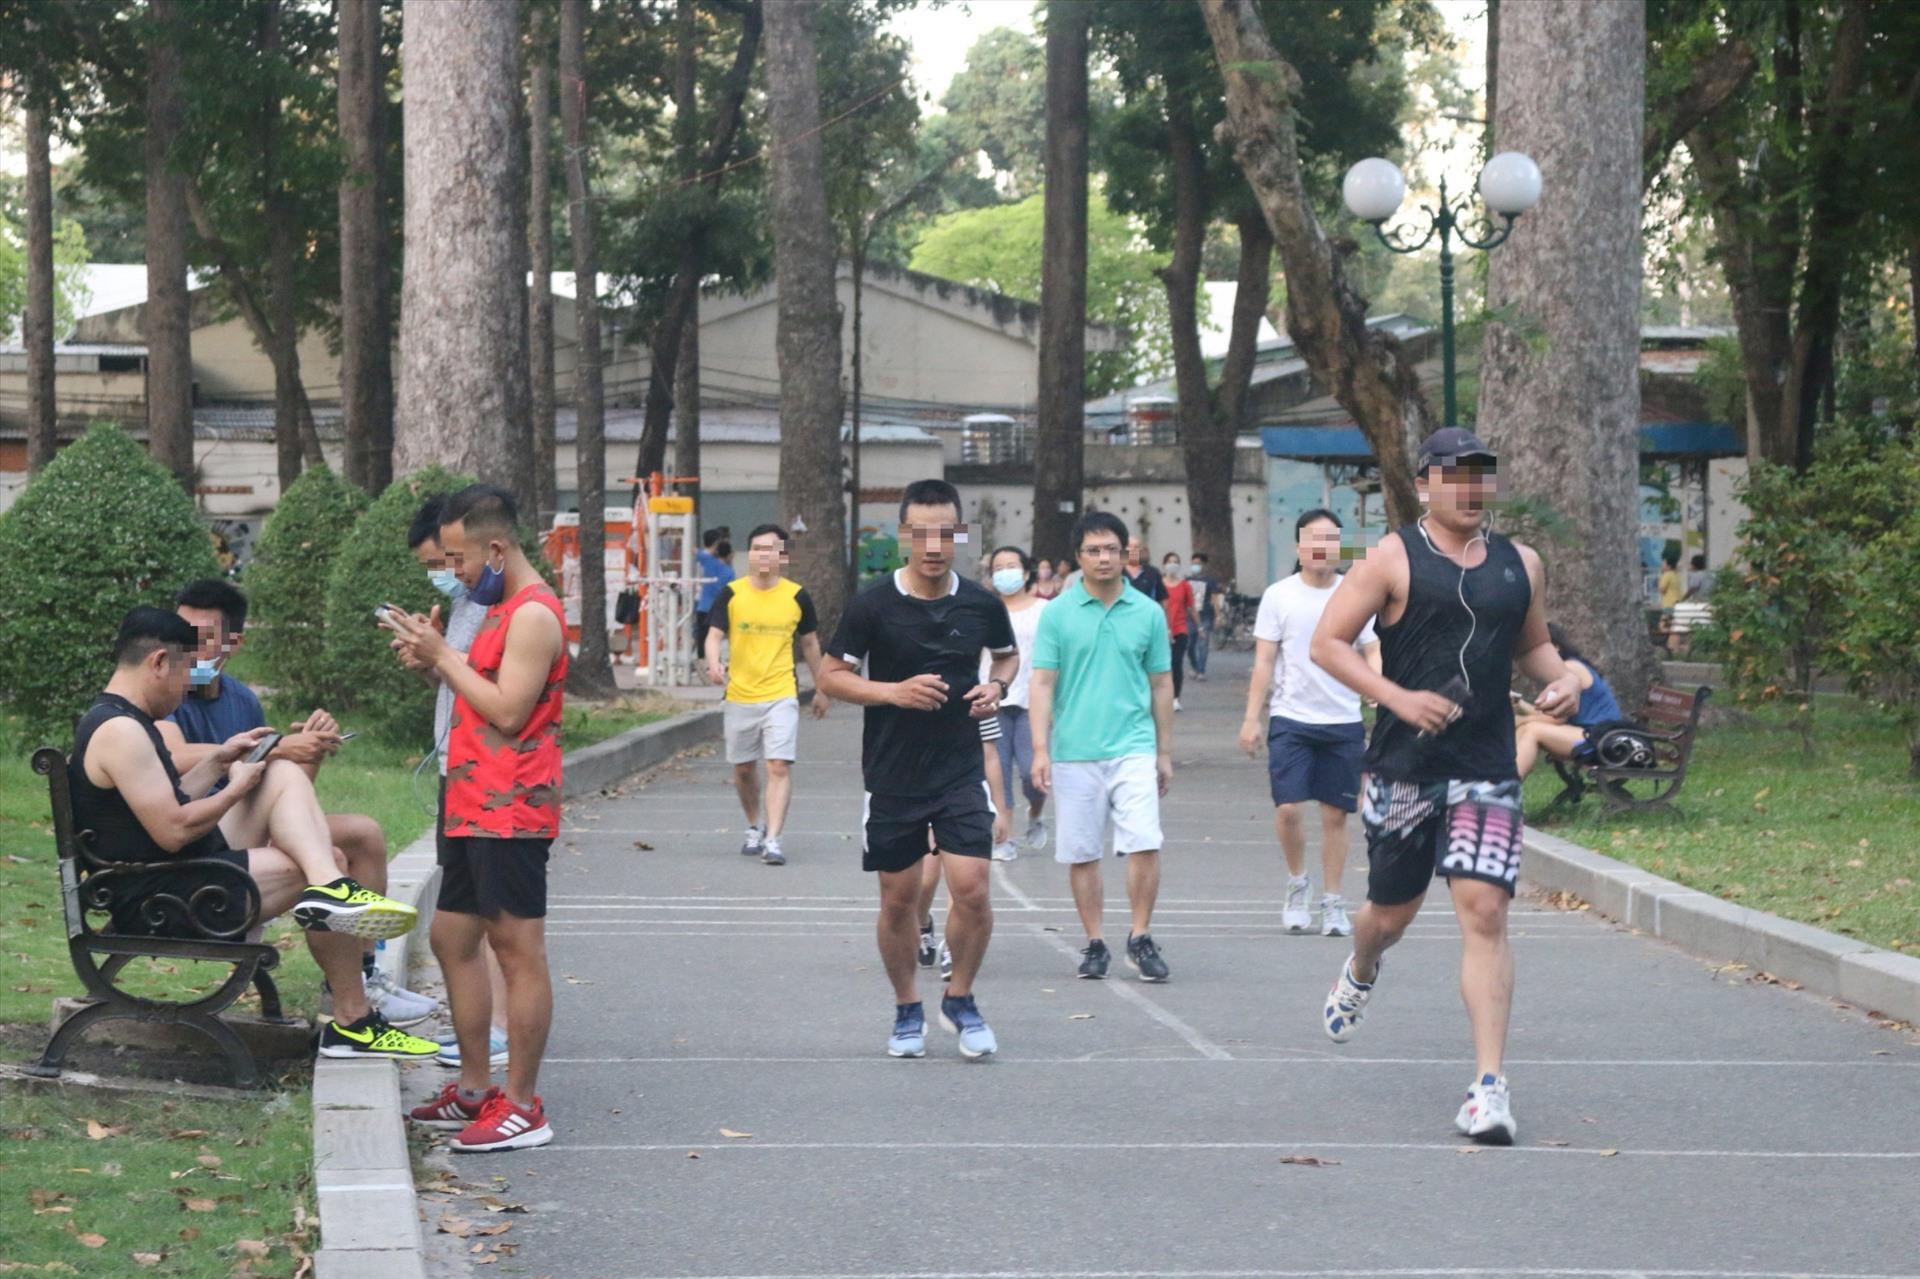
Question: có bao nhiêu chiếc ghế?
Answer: có hai chiếc